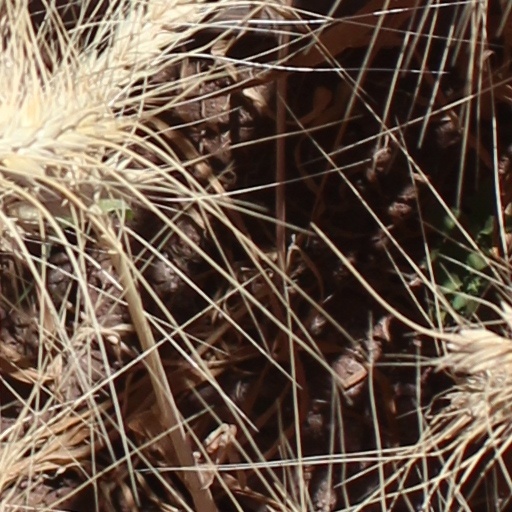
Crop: wheat